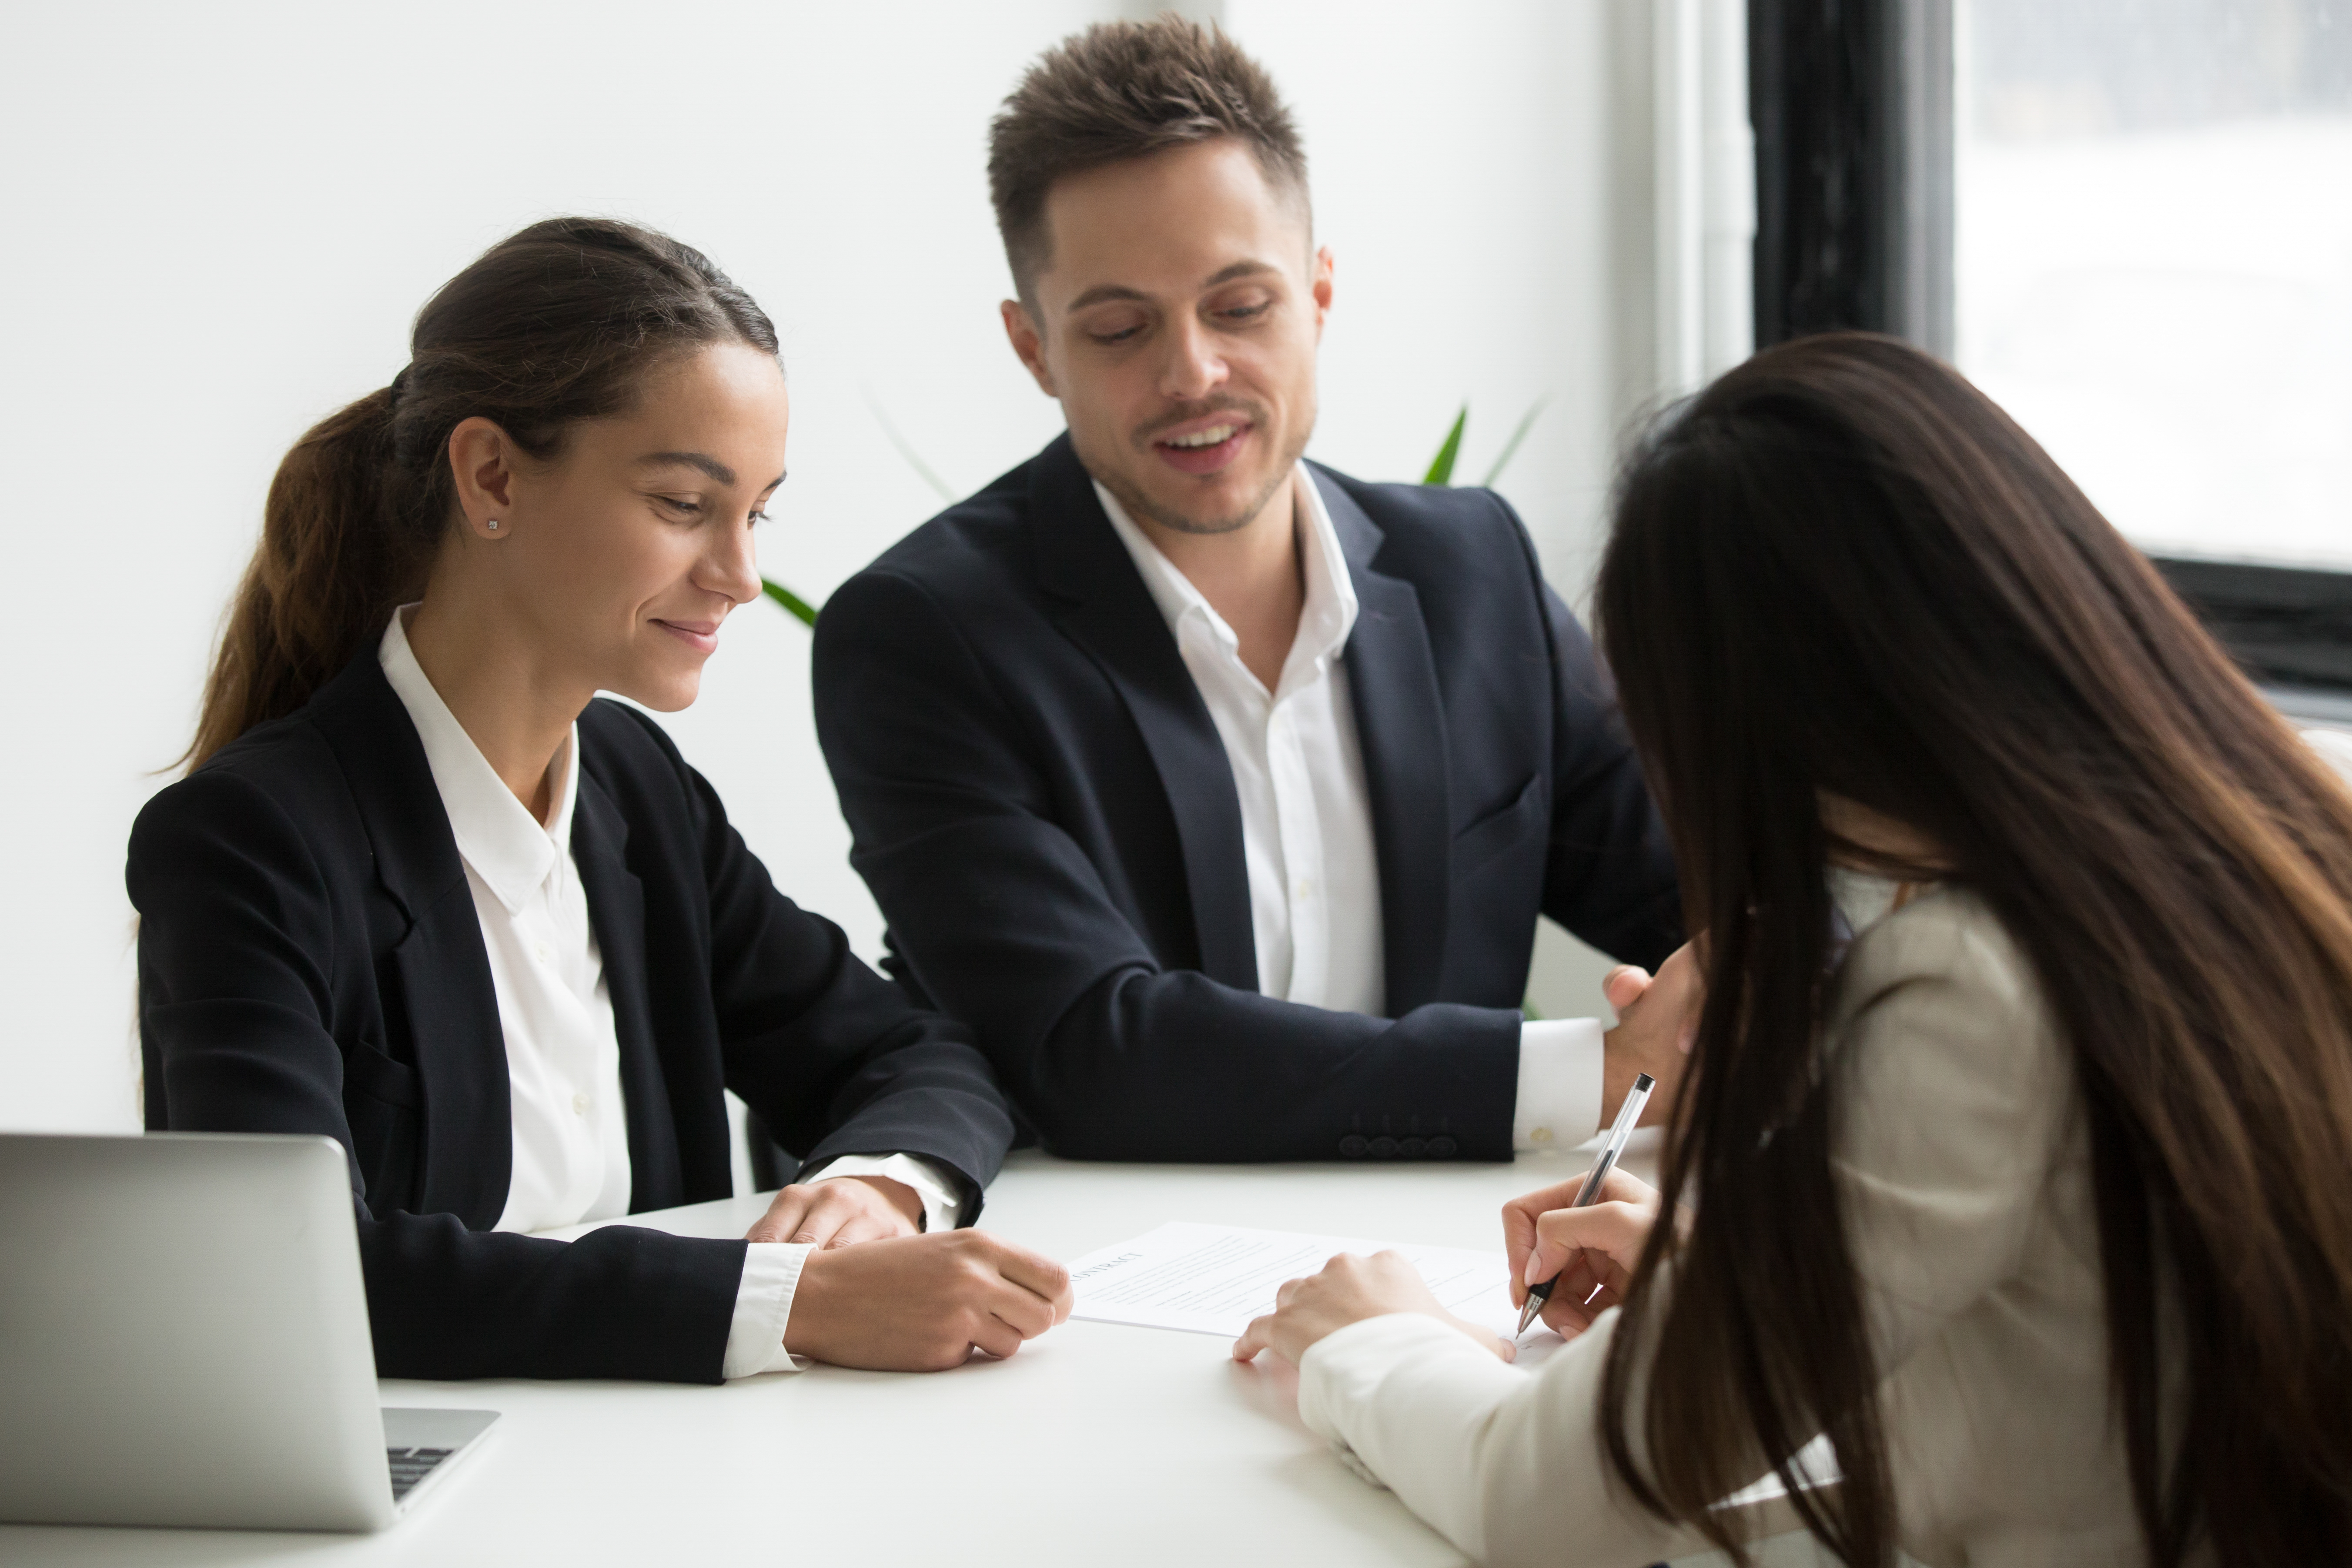
agreement, applicant, approval, business, candidate, career, client, closing, company, contract, corporate, deal, document, employee, employer, employment, executive, female, filling, finance, financial, form, happy, hiring, hr, interview, job, manager, meeting, millennial, negotiation, occupation, offer, office, paper, paperwork, partner, partnership, people, person, professional, recruitment, satisfied, signing, smiling, woman, work, writing, young, table, smile, coat, laptop, personal computer, gesture, computer, interaction, suit, white collar worker, blazer, sharing, event, desk, tableware, management, conversation, formal wear, collaboration, room, learning, recruiter, chair, training, sitting, team, education, tourism, businessperson, fun, automotive design, student